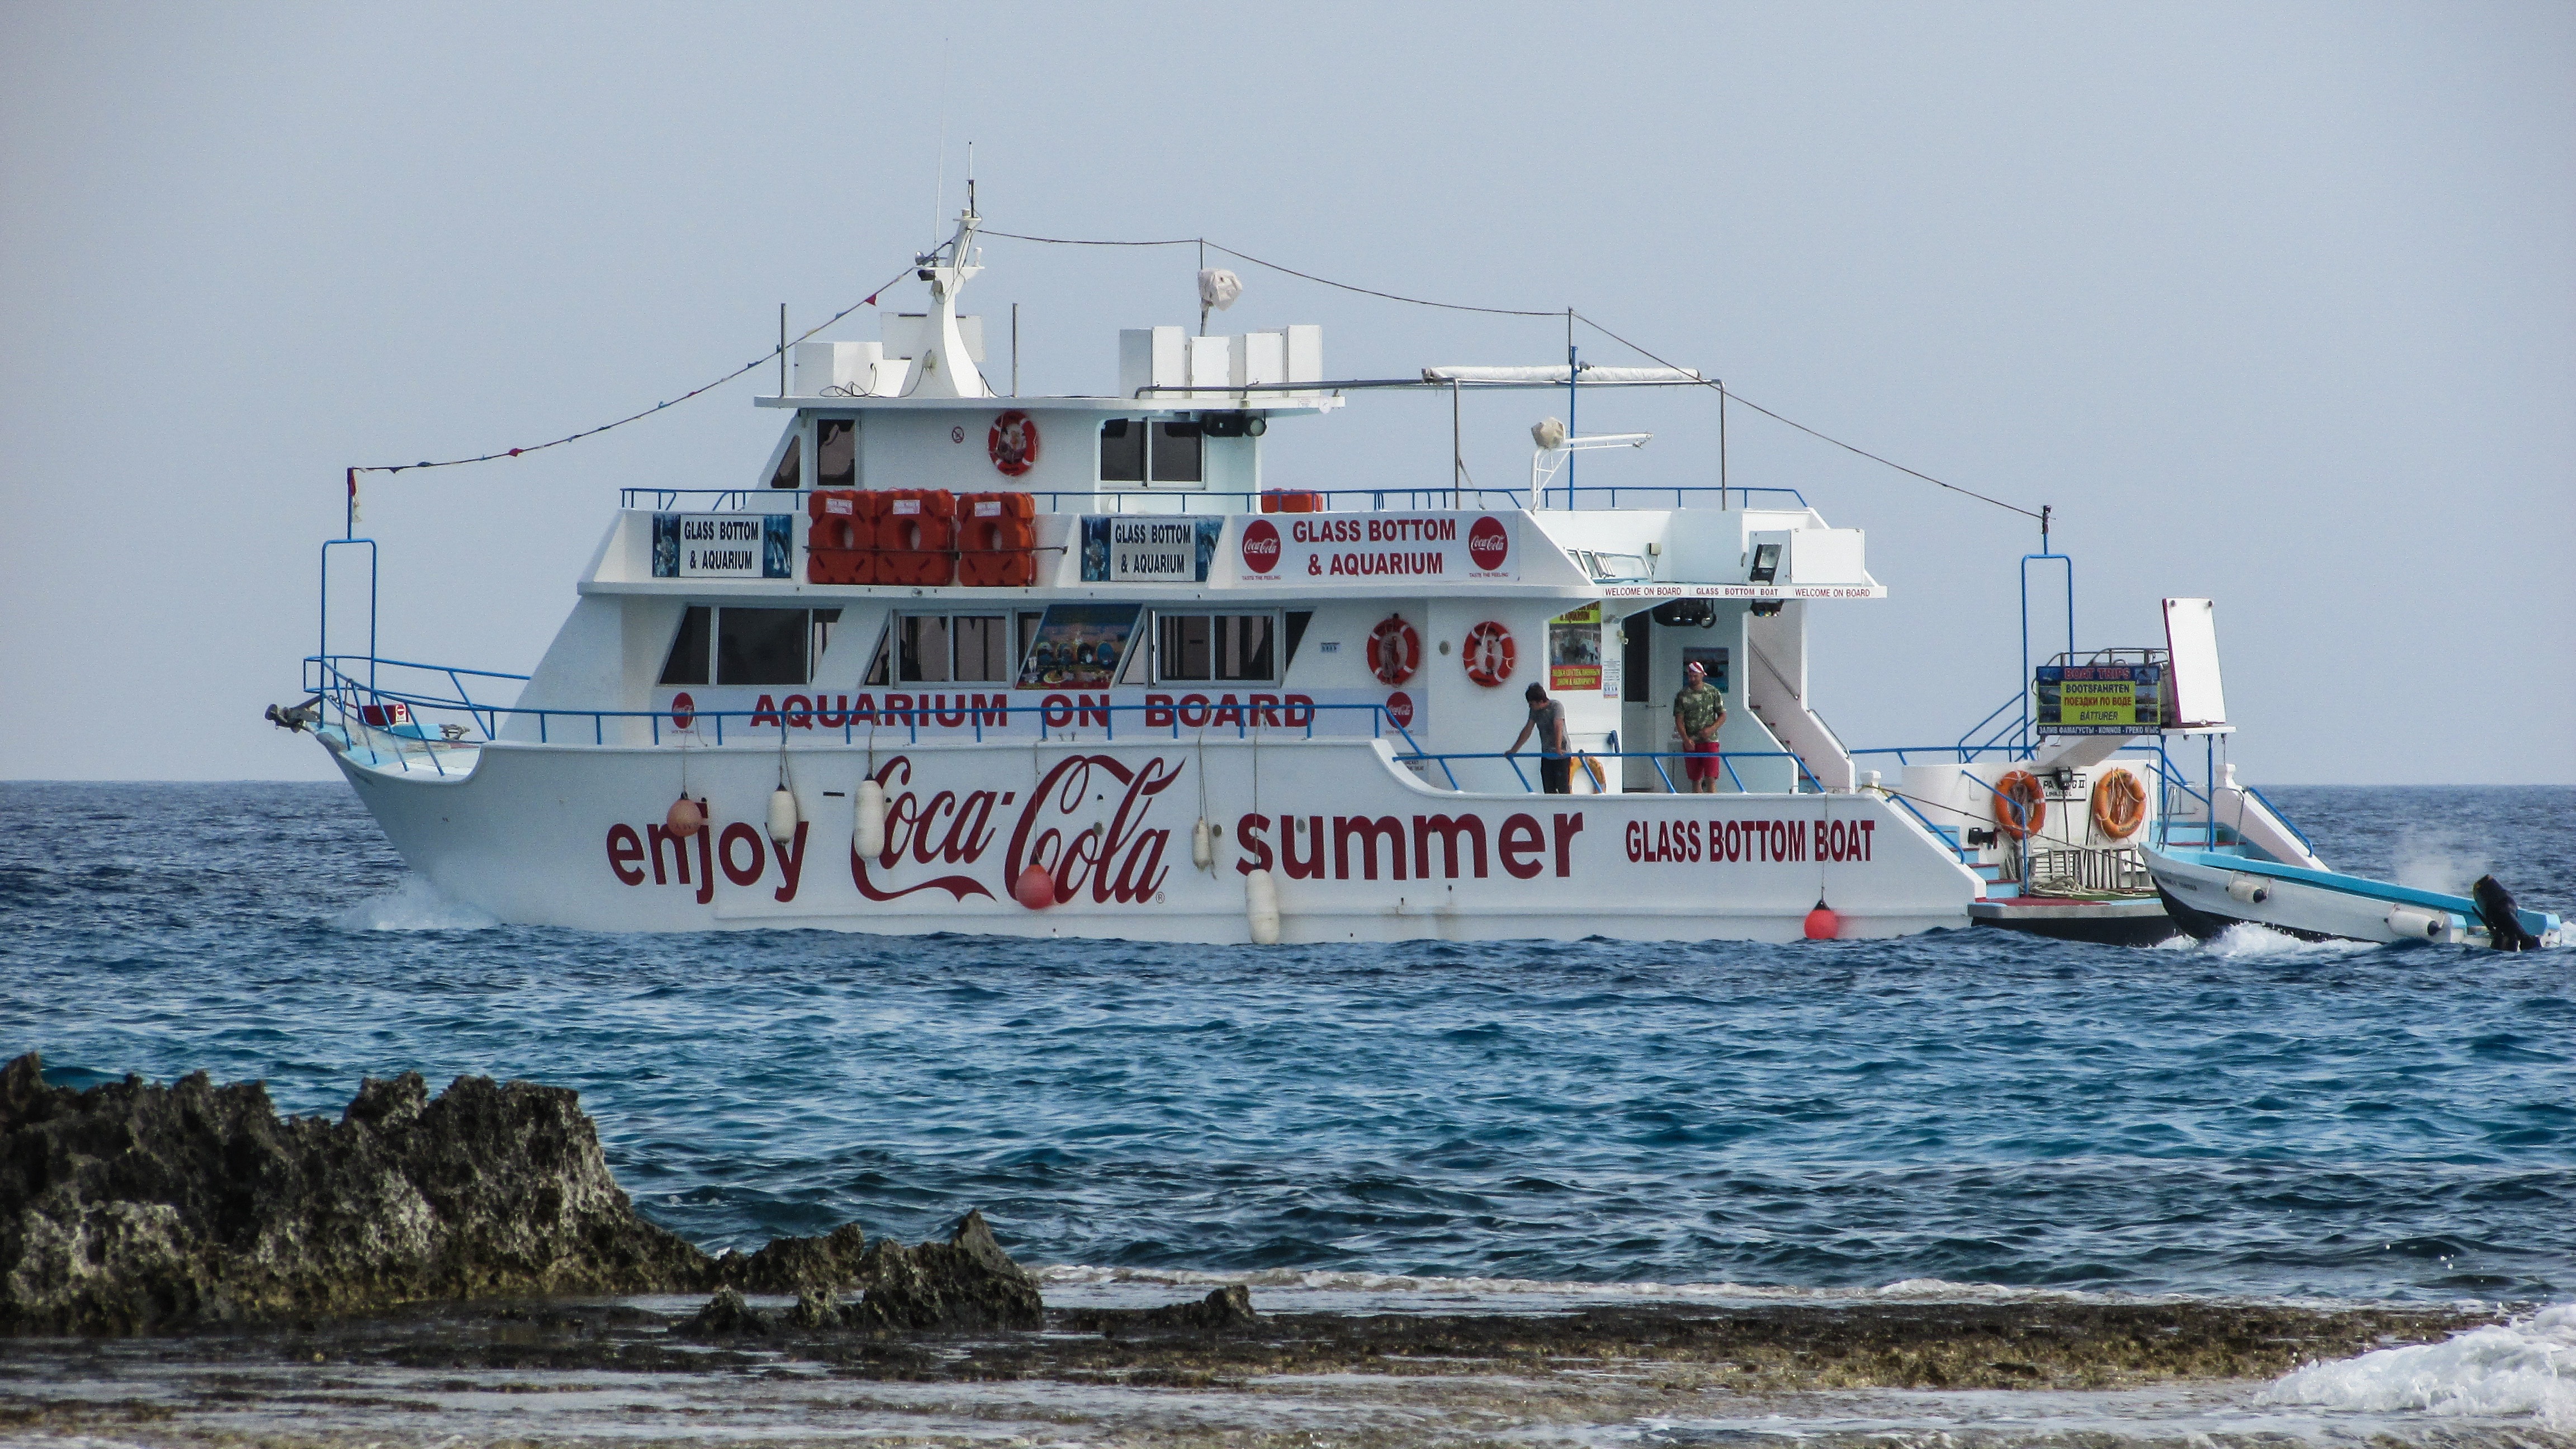
sea, coast, ocean, boat, ship, vacation, vehicle, harbor, tourism, ferry, boating, watercraft, cyprus, fishing vessel, cruise boat, ayia napa, passenger ship, glass bottom, fishing trawler